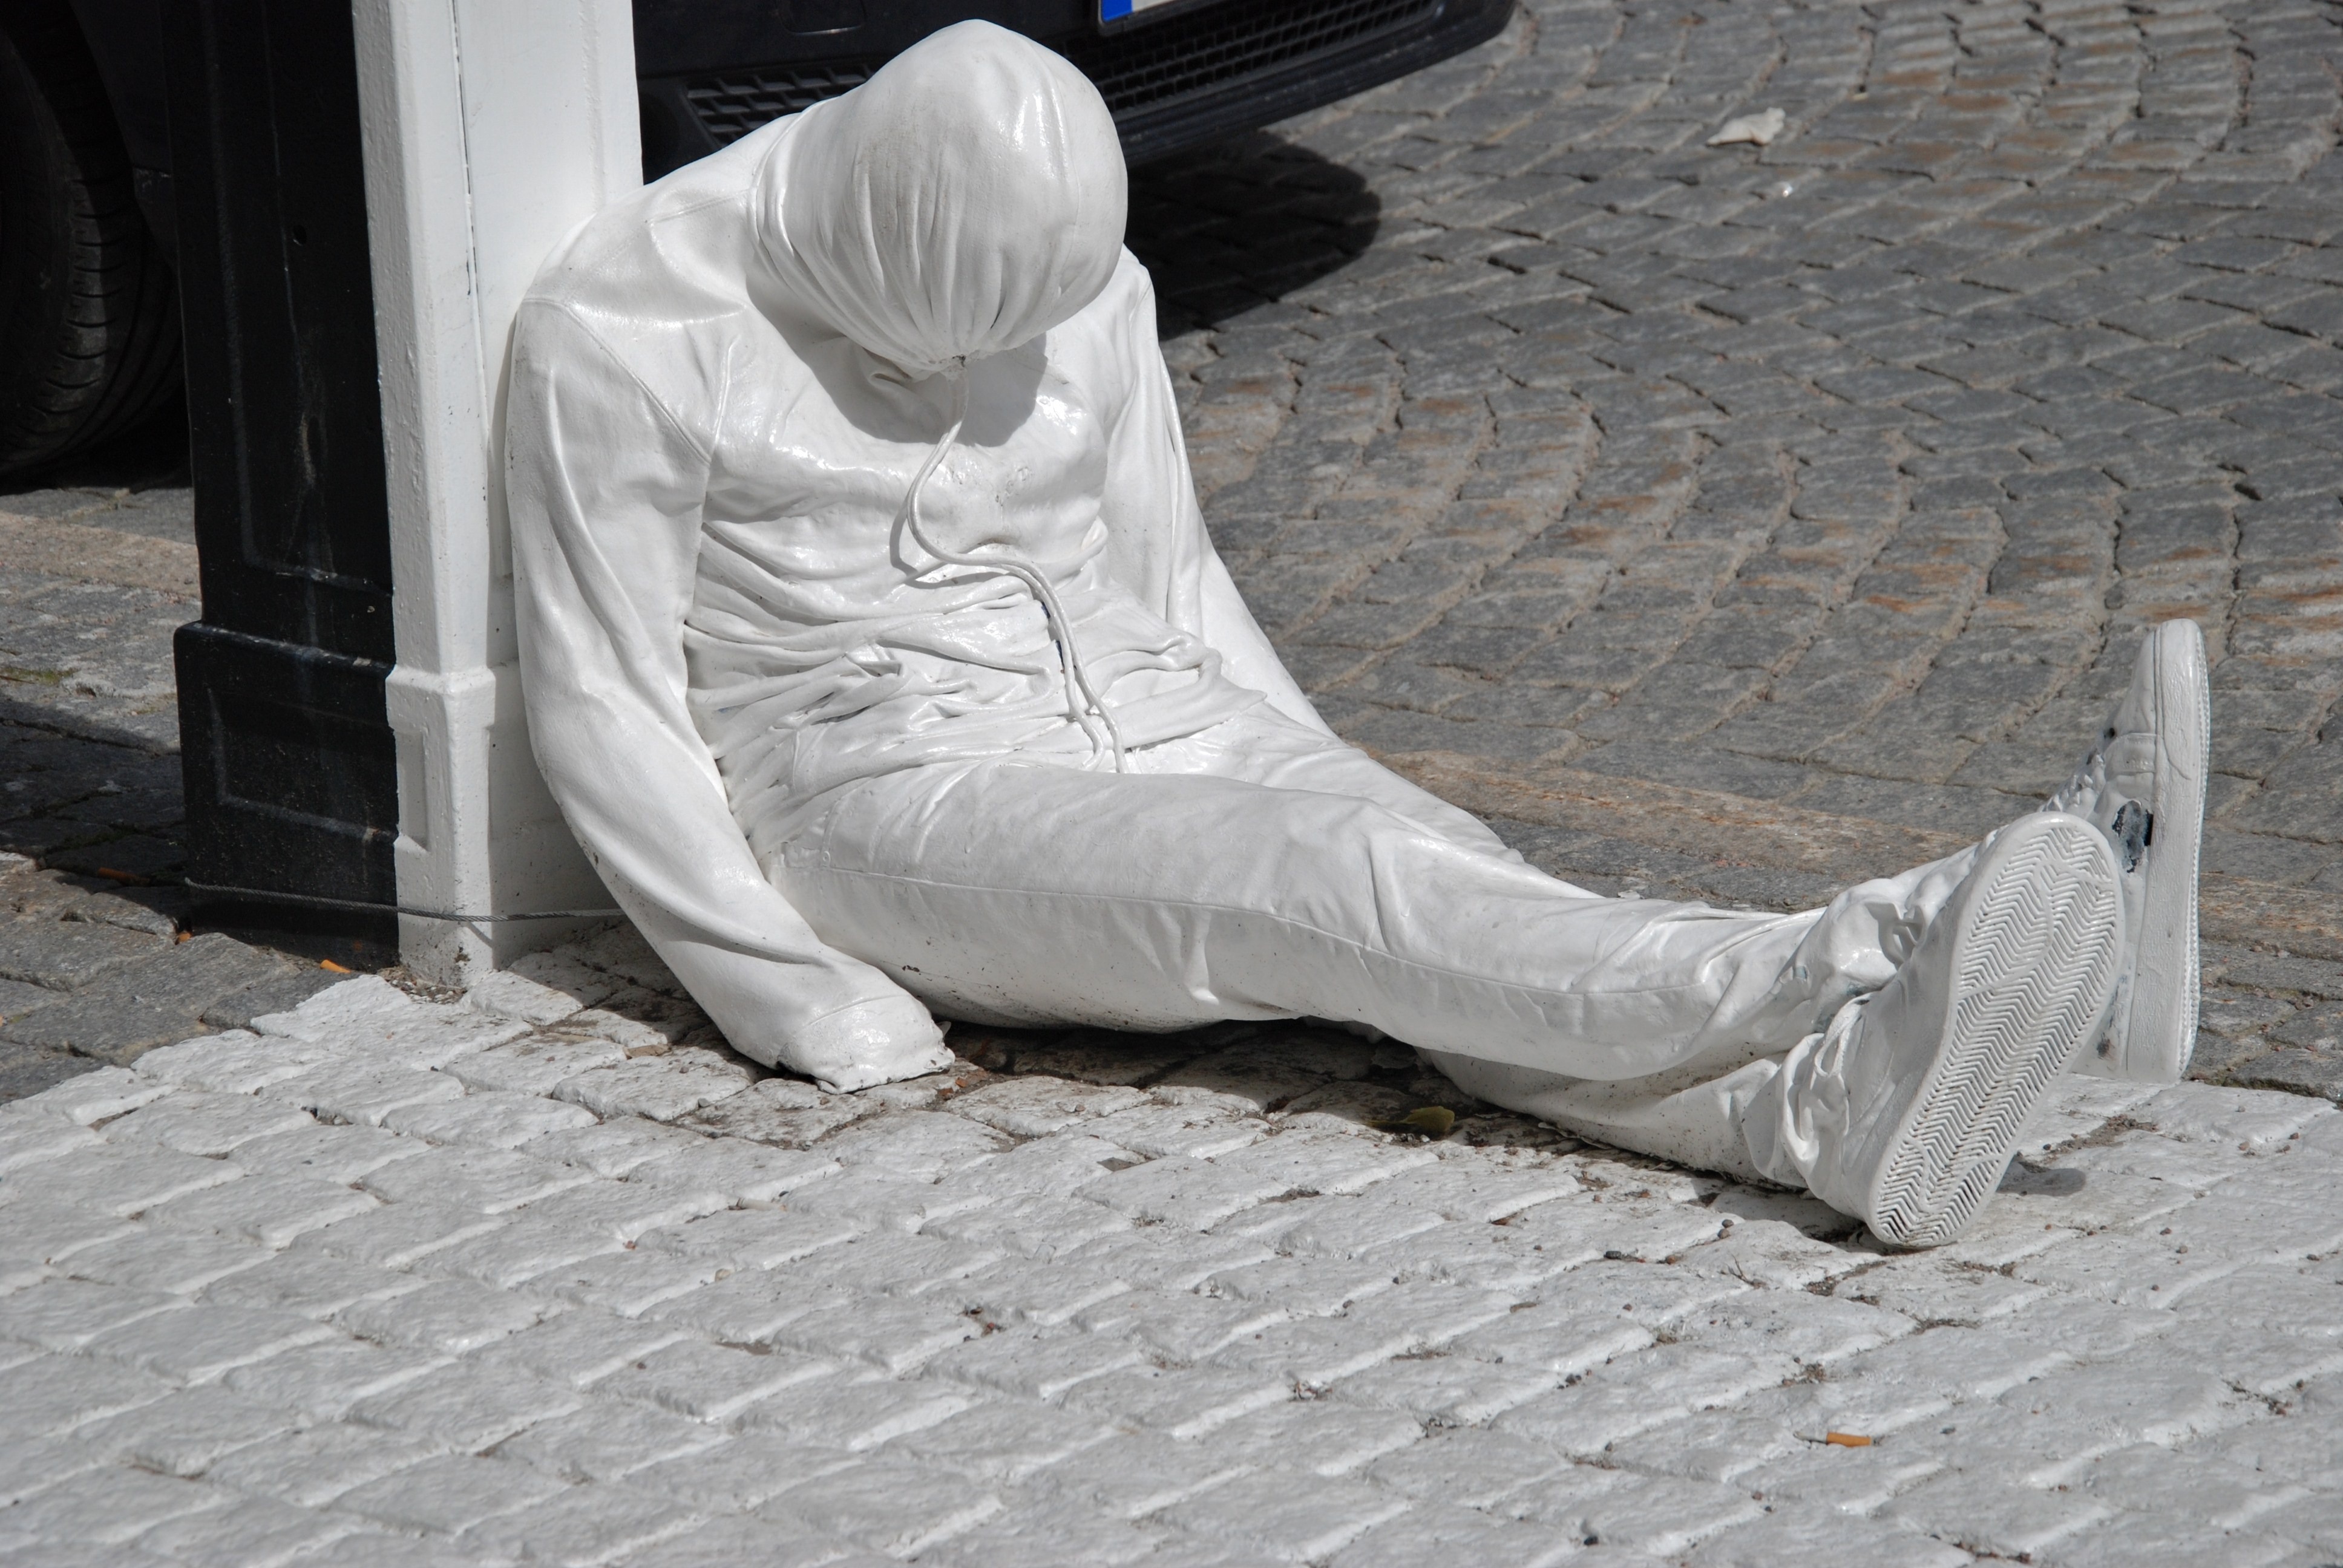
man, person, white, street, monument, statue, sitting, freedom, living, sculpture, art, artists, human positions